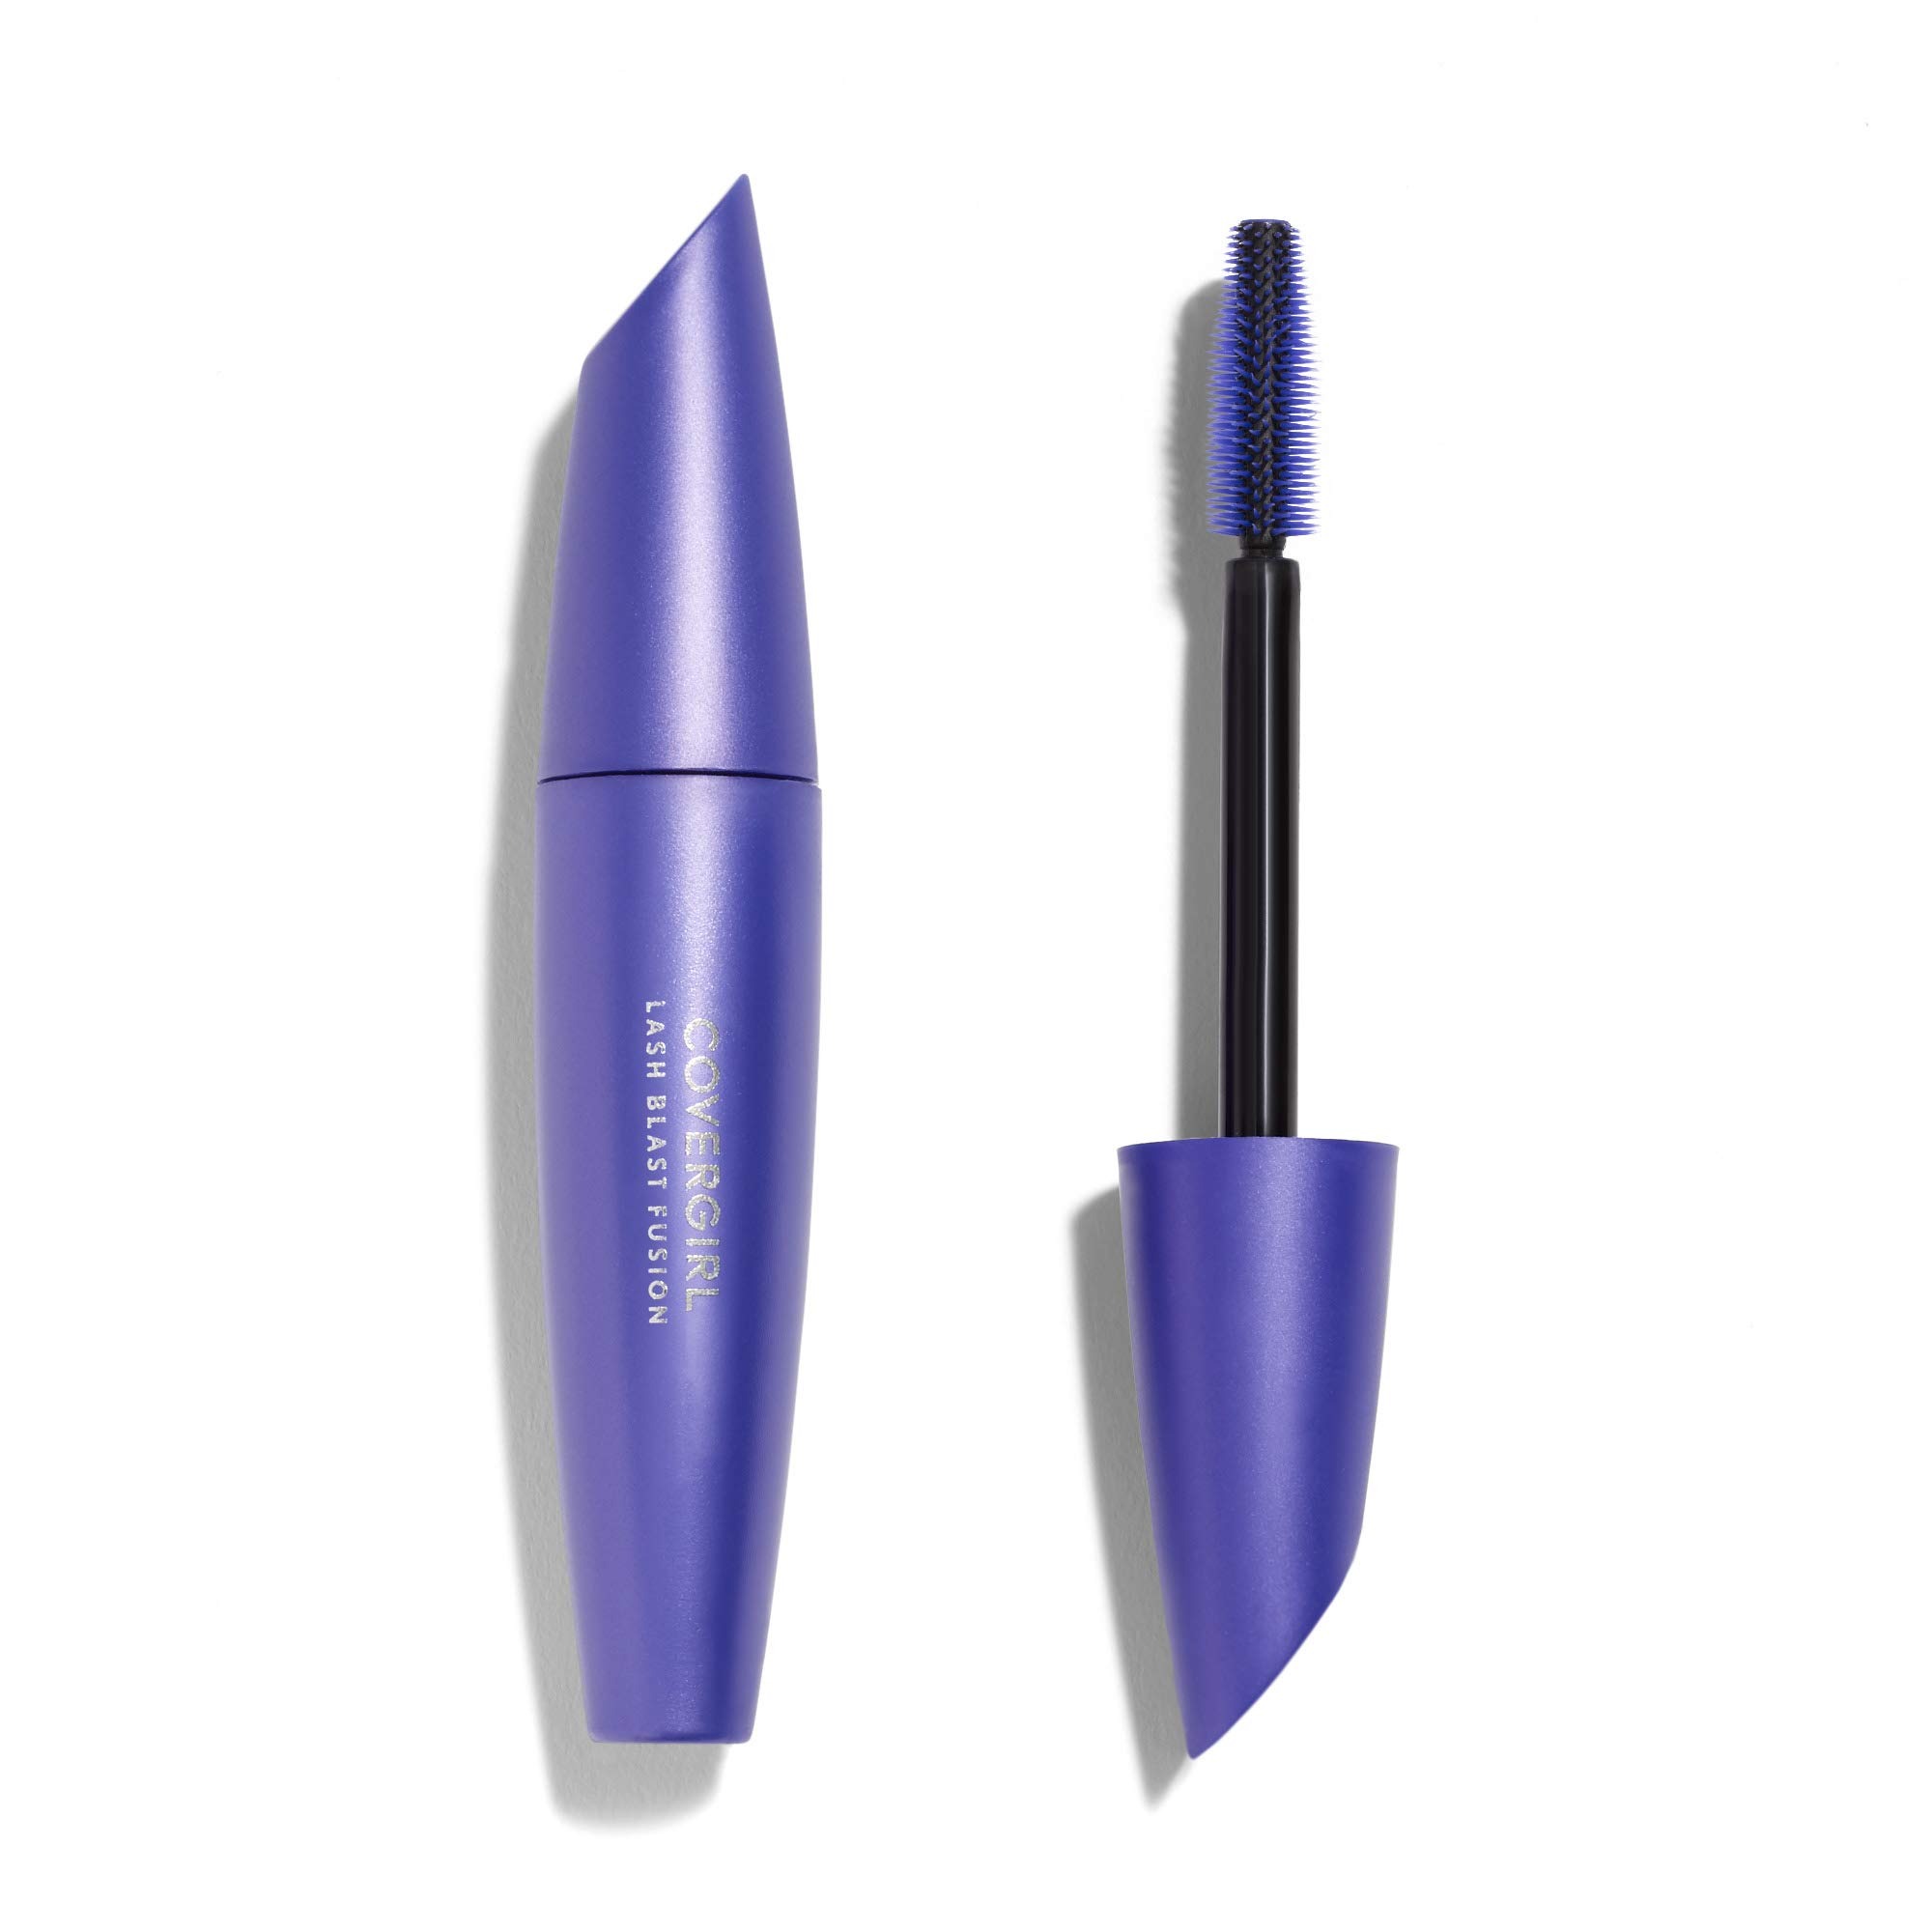
Item Name: CoverGirl LashblastFusion Mascara, Black Brown 870
Bullet Point 1: Perfect fusion of LashBlast’s super-volumizing brush and a buildable, fiber-stretch lengthening formula that work together to thicken and extend individual lashes
Bullet Point 2: Volume and length mascara together in one step.
Bullet Point 3: Clump free formula
Value: 1.0
Unit: Count

Price: 12.99